Dietrich Wilhelm Heinrich Busch

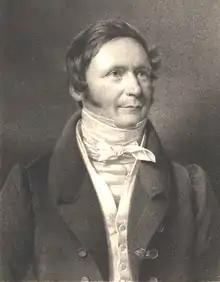
Dietrich Busch (1788-1858)

Dietrich Wilhelm Heinrich Busch (16 March 1788 – 15 March 1858) was a German obstetrician born in Marburg.